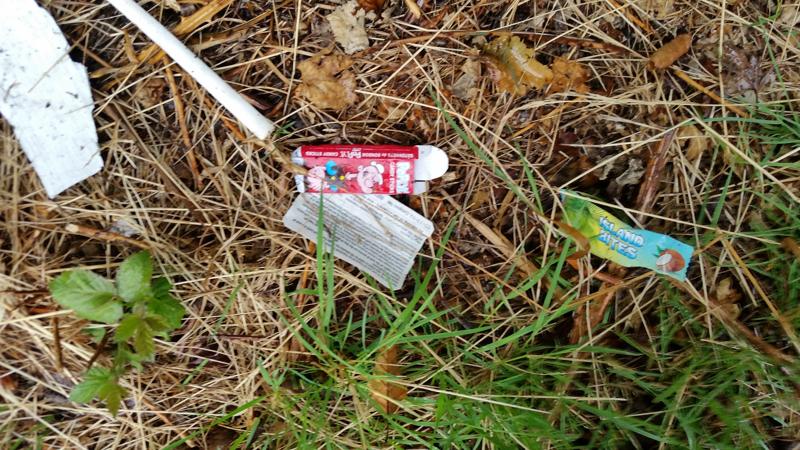
Label: trash